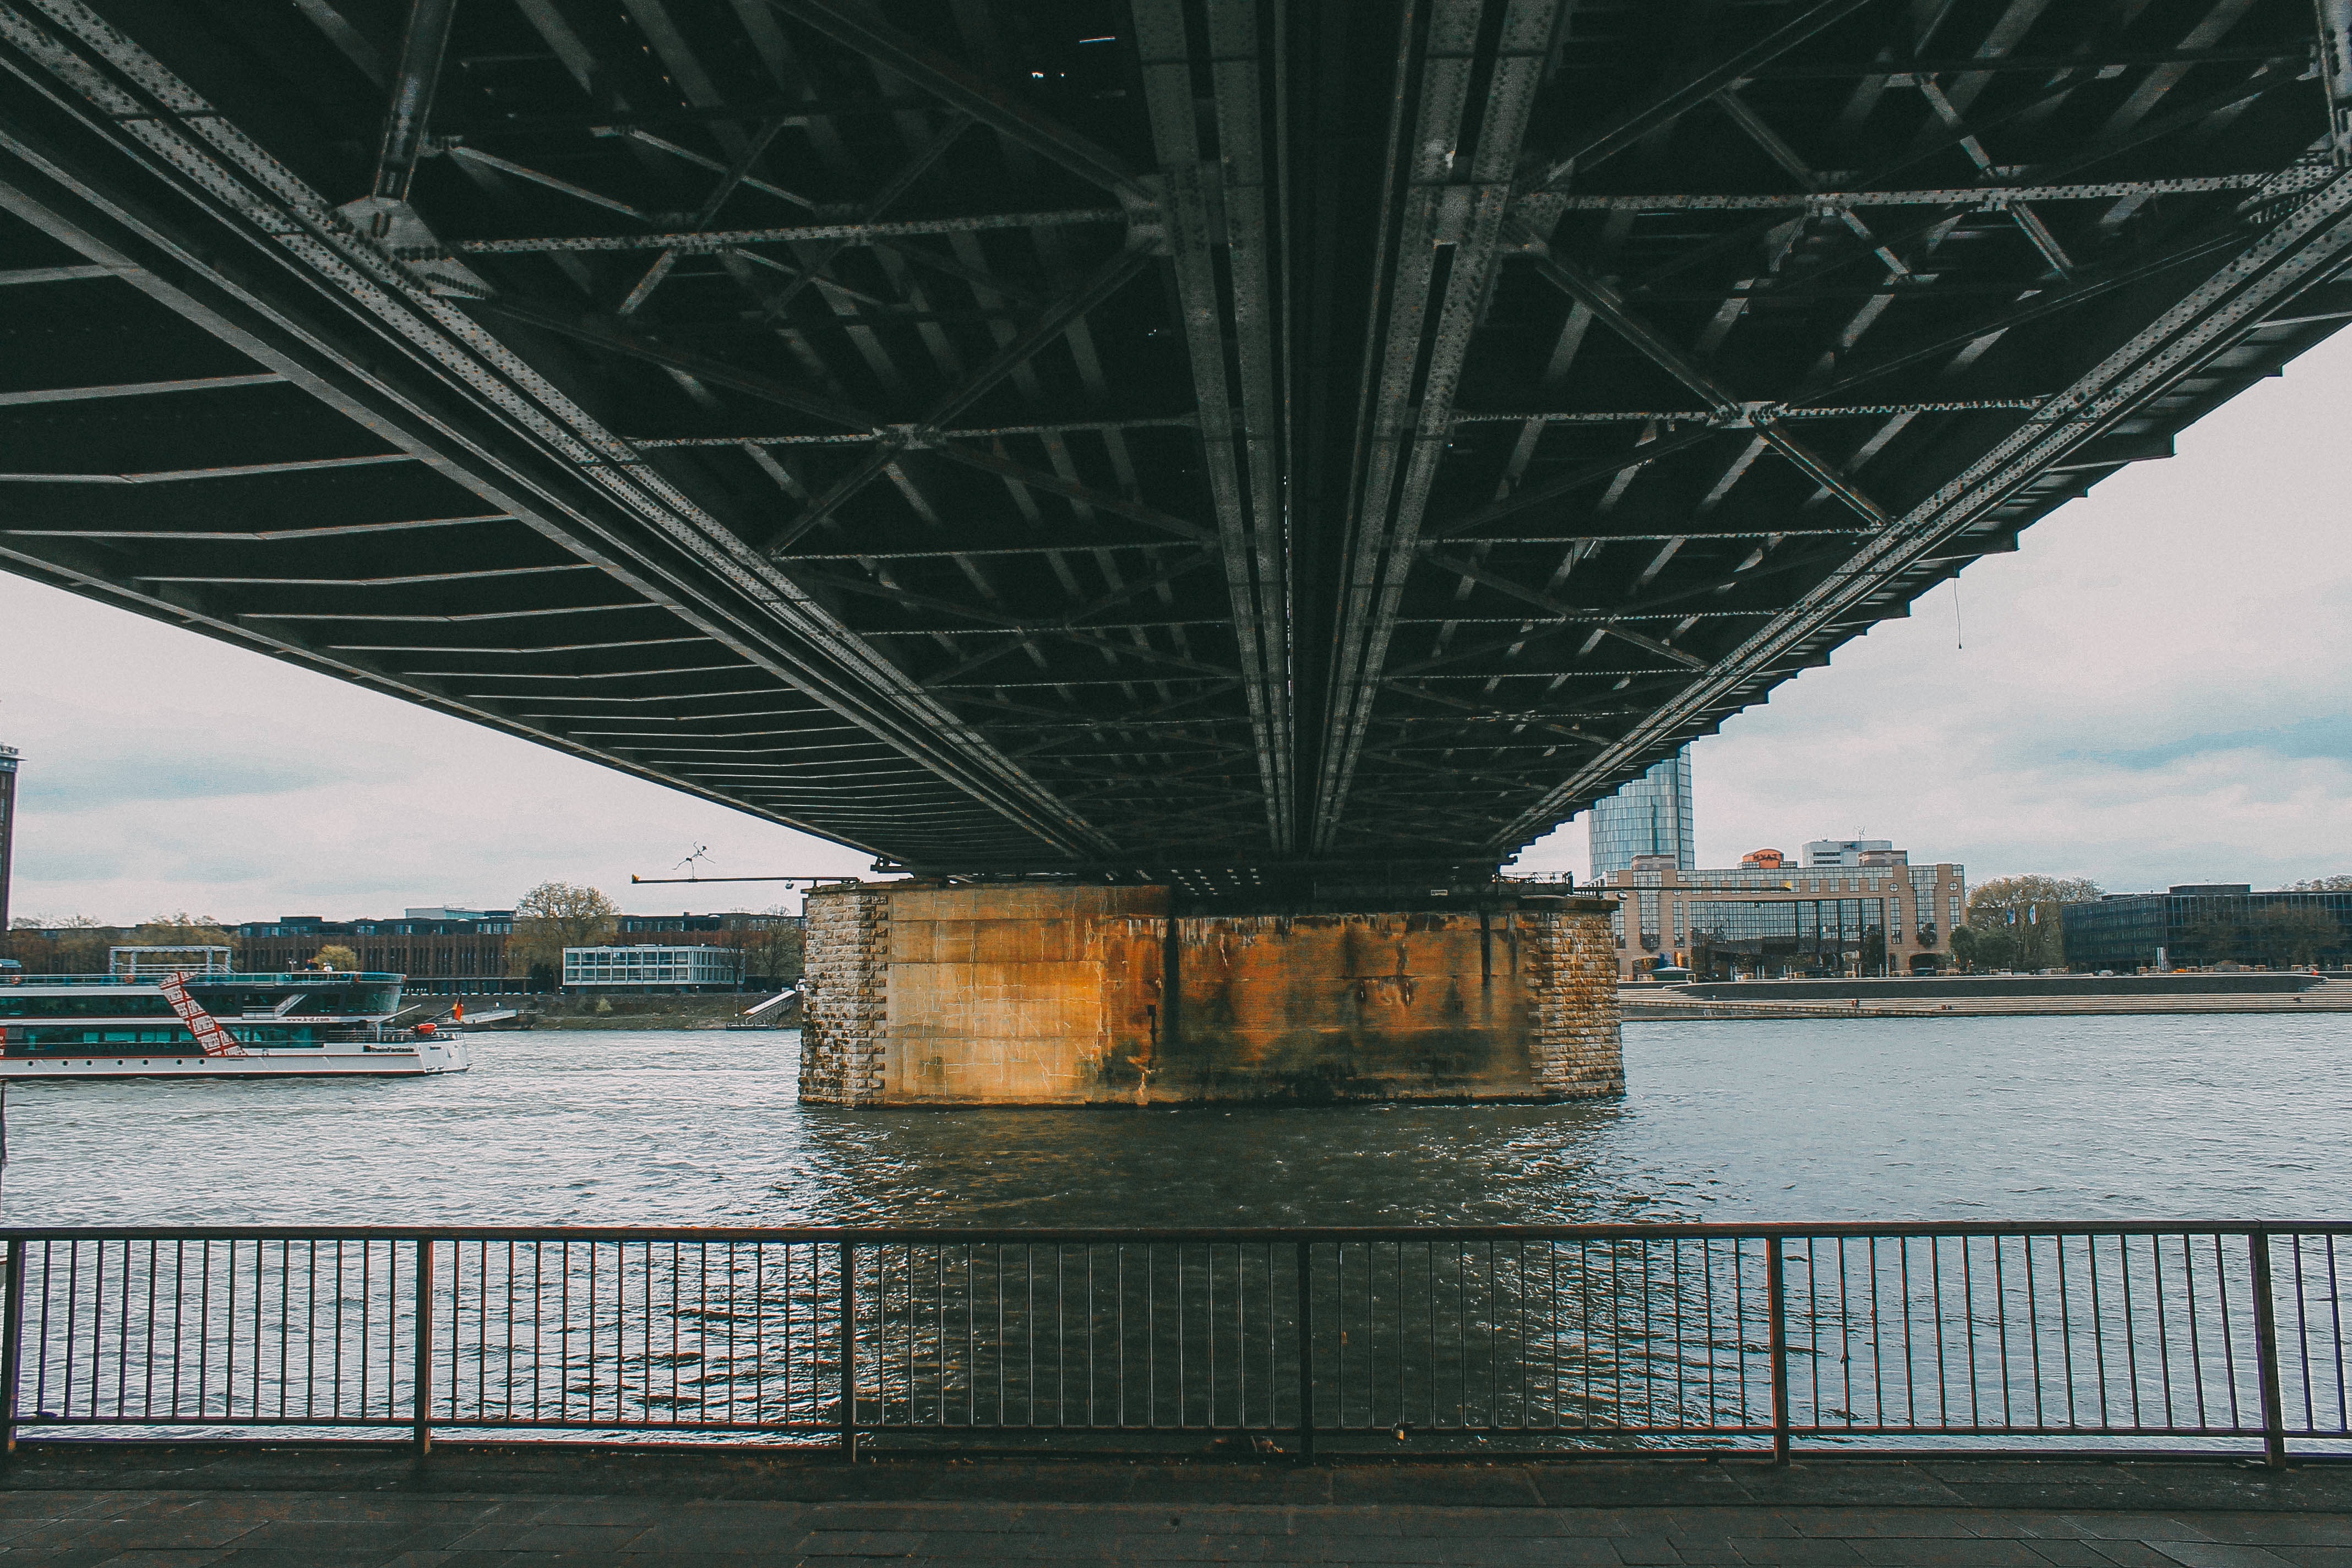
architecture, structure, bridge, reflection, landmark, stadium, infrastructure, shape, urban area